Taiseishōgun-ji

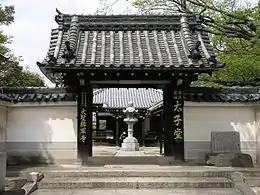
Main Hall

Taiseishōgun-ji (大聖勝軍寺) is a Buddhist temple in Yao, Osaka Prefecture, Japan. It was founded in 587 and is affiliated with Kōyasan Shingon-shū.